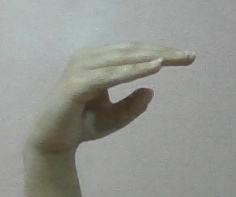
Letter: jeem